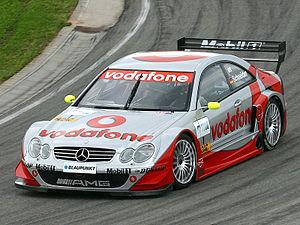
Le championnat DTM 2002 s'est déroulé du 19 avril 2002 au 6 octobre 2002, sur un total de 10 courses, et a été remporté par le pilote français Laurent Aiello, au volant d'une Audi TT.
Bernd Schneider est un pilote automobile allemand né le 20 juillet 1964 à Saint-Ingbert en Allemagne. Auteur d'un modeste passage en Formule 1, il a surtout brillé sous les couleurs de Mercedes-Benz dans le championnat allemand DTM qu'il a remporté à cinq reprises.
Augusto Célestino Farfus dos Santos Júnior, plus couramment appelé Augusto Farfus, est un pilote automobile brésilien. Il a remporté quinze victoires en Championnat du monde des voitures de tourisme, a terminé à deux reprises troisième du championnat du monde et est devenu vice-champion Deutsche Tourenwagen Masters en 2013.